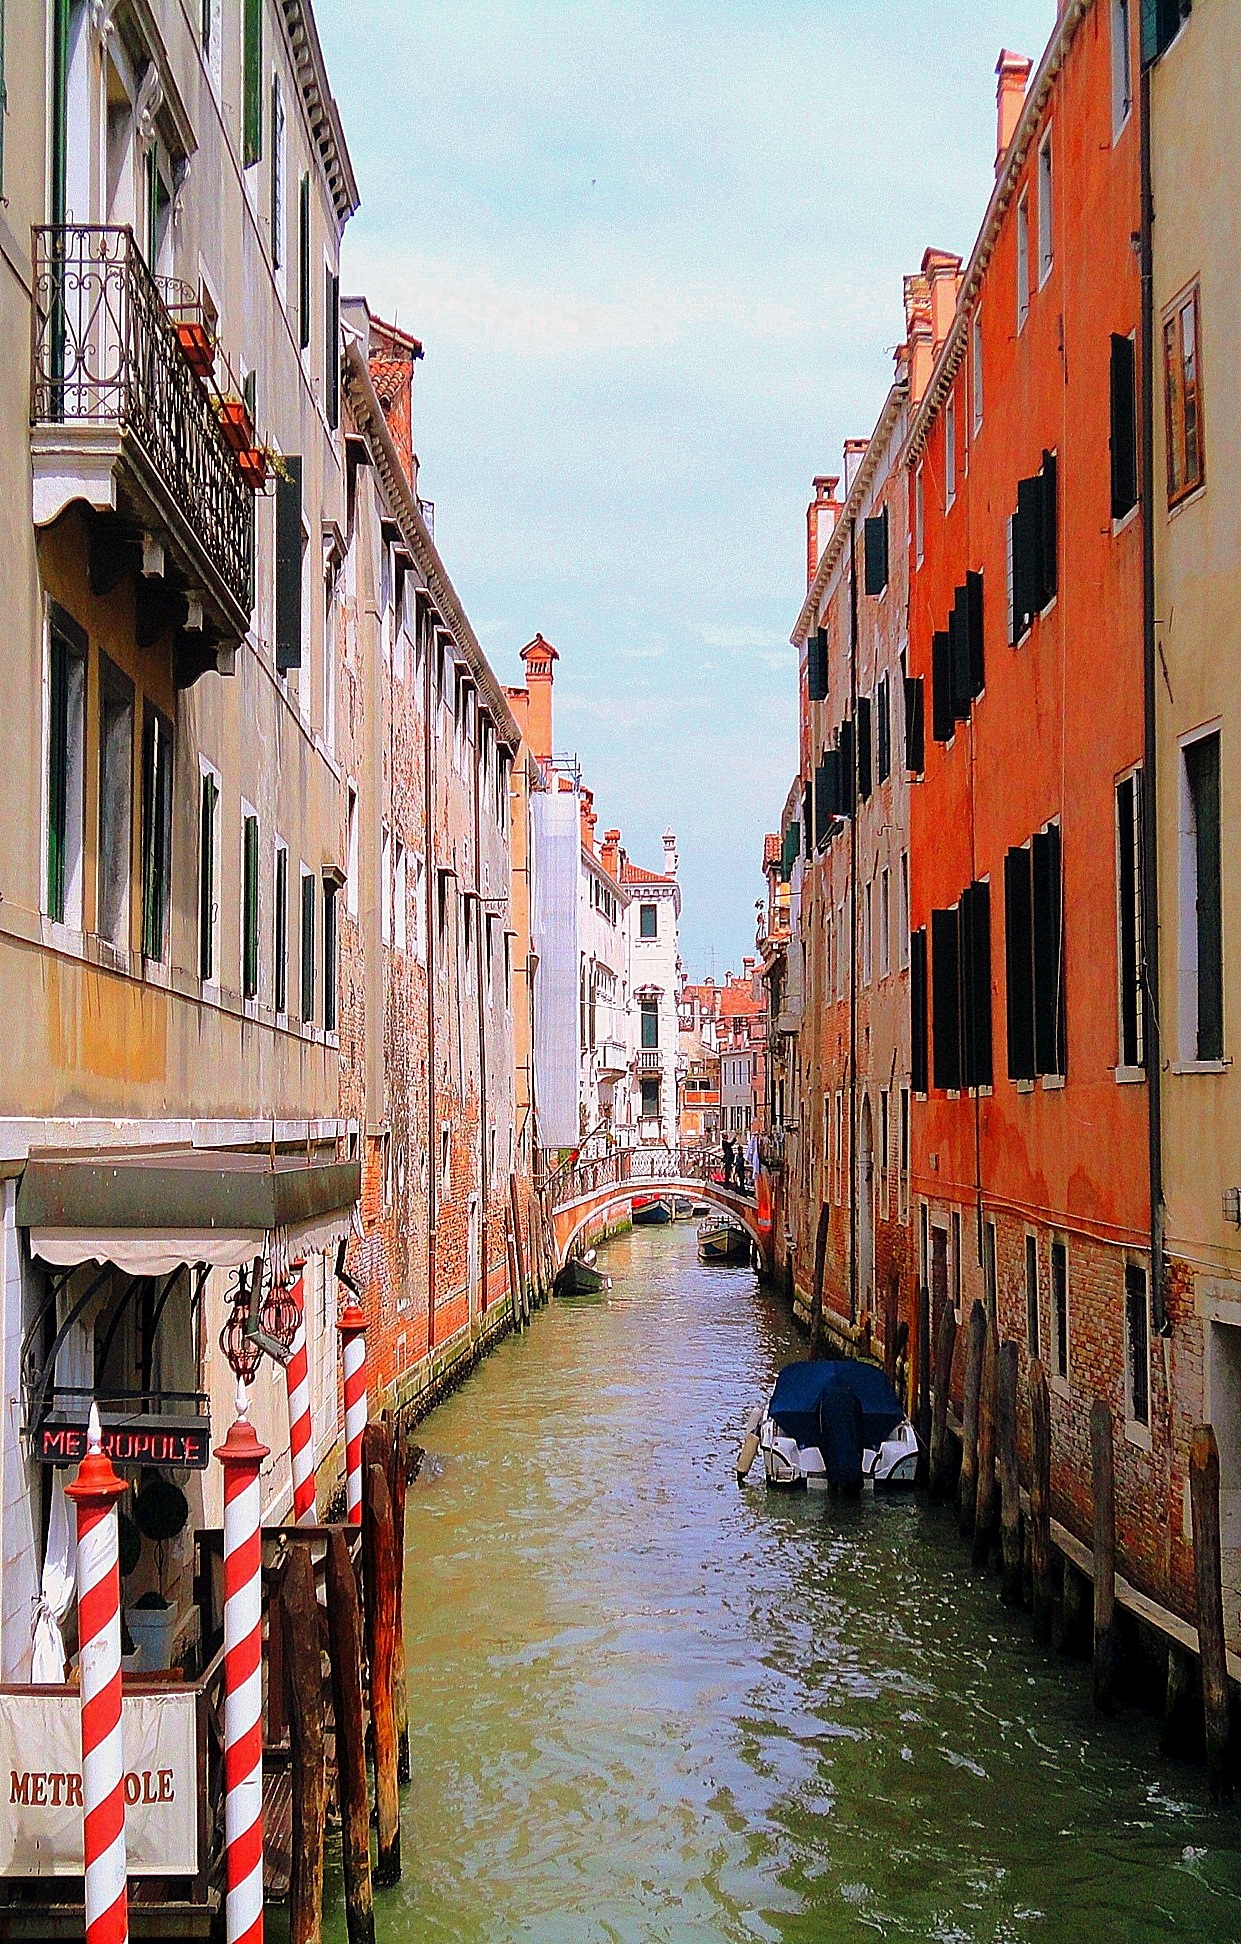
architecture, boat, street, town, city, river, canal, vehicle, italy, venice, waterway, body of water, houses, channel, old houses, neighbourhood, landform, geographical feature